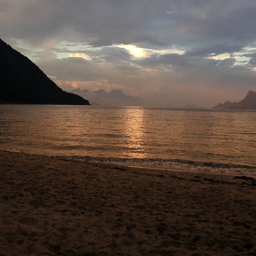
a beautiful beach at dusk